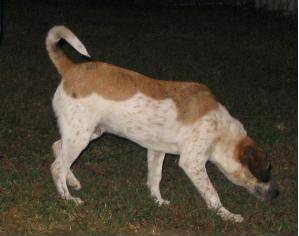
Label: dog